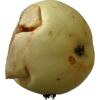
Label: Apple hit 1